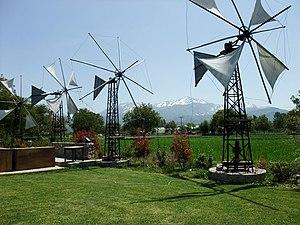
Le moulin à vent est un dispositif qui transforme l’énergie éolienne en mouvement rotatif au moyen d’ailes ajustables. En tant que moulin, il est utilisé le plus souvent pour moudre des céréales, broyer, piler, pulvériser diverses substances, presser des drupes ou écraser des olives pour produire de l'huile; il a pu aussi servir à actionner une pompe, par exemple pour l’irrigation ou pour assécher les polders; ou un groupe de scies.